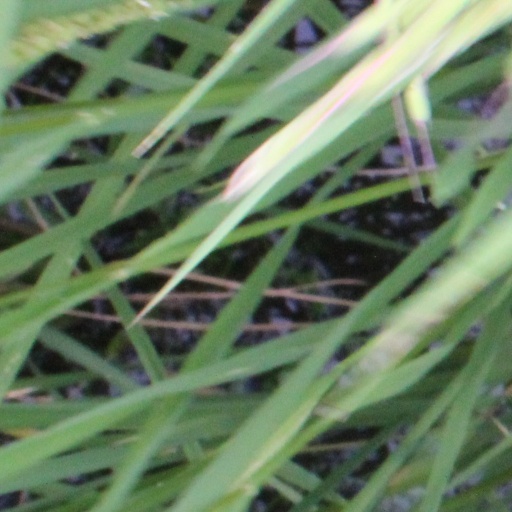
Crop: rice